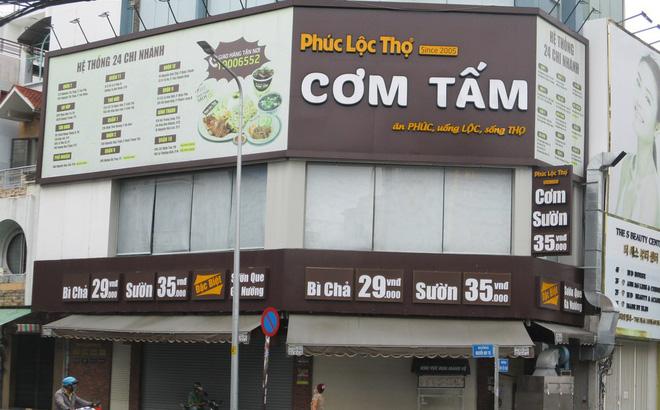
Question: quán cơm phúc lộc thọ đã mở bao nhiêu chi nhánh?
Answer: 24 chi nhánh